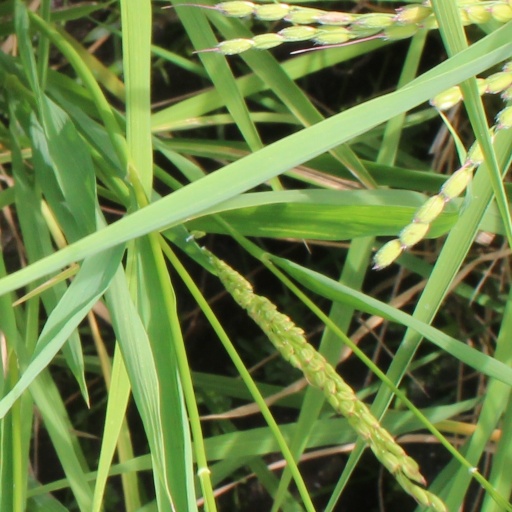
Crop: rice